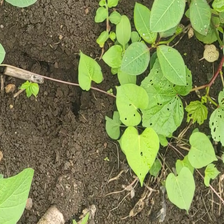
Weed species: Obscure_morning _glory(Ipomoea obscura)